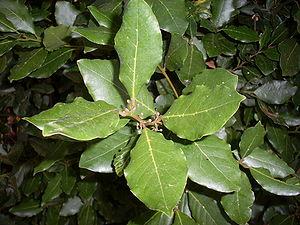
Laurus nobilis, le Laurier vrai, Laurier-sauce ou simplement Laurier, est une espèce d'arbustes à feuillage persistant de la famille des Lauracées. Il est originaire du bassin méditerranéen. Il est parfois appelé Laurier d'Apollon ou Laurier noble.